Touched with Fire (book)

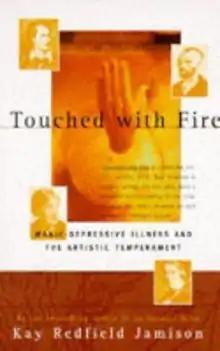

Touched with Fire: Manic-Depressive Illness and the Artistic Temperament is a book by the American psychologist Kay Redfield Jamison examining the relationship between bipolar disorder and artistic creativity. It contains extensive case studies of historic writers, artists, and composers assessed as probably having had cyclothymia, major depressive disorder, or manic-depressive/bipolar disorder.